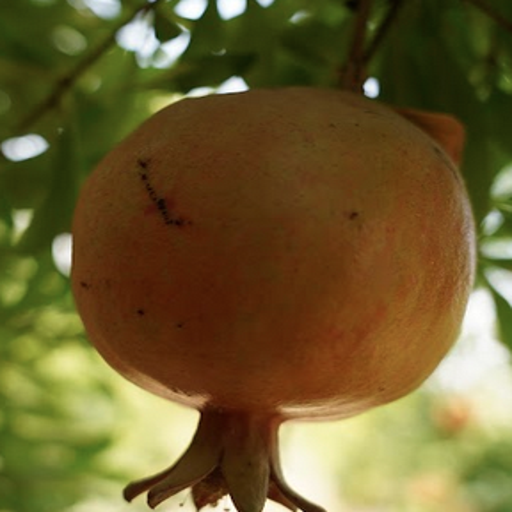
Label: Healthy